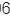
Number: 6